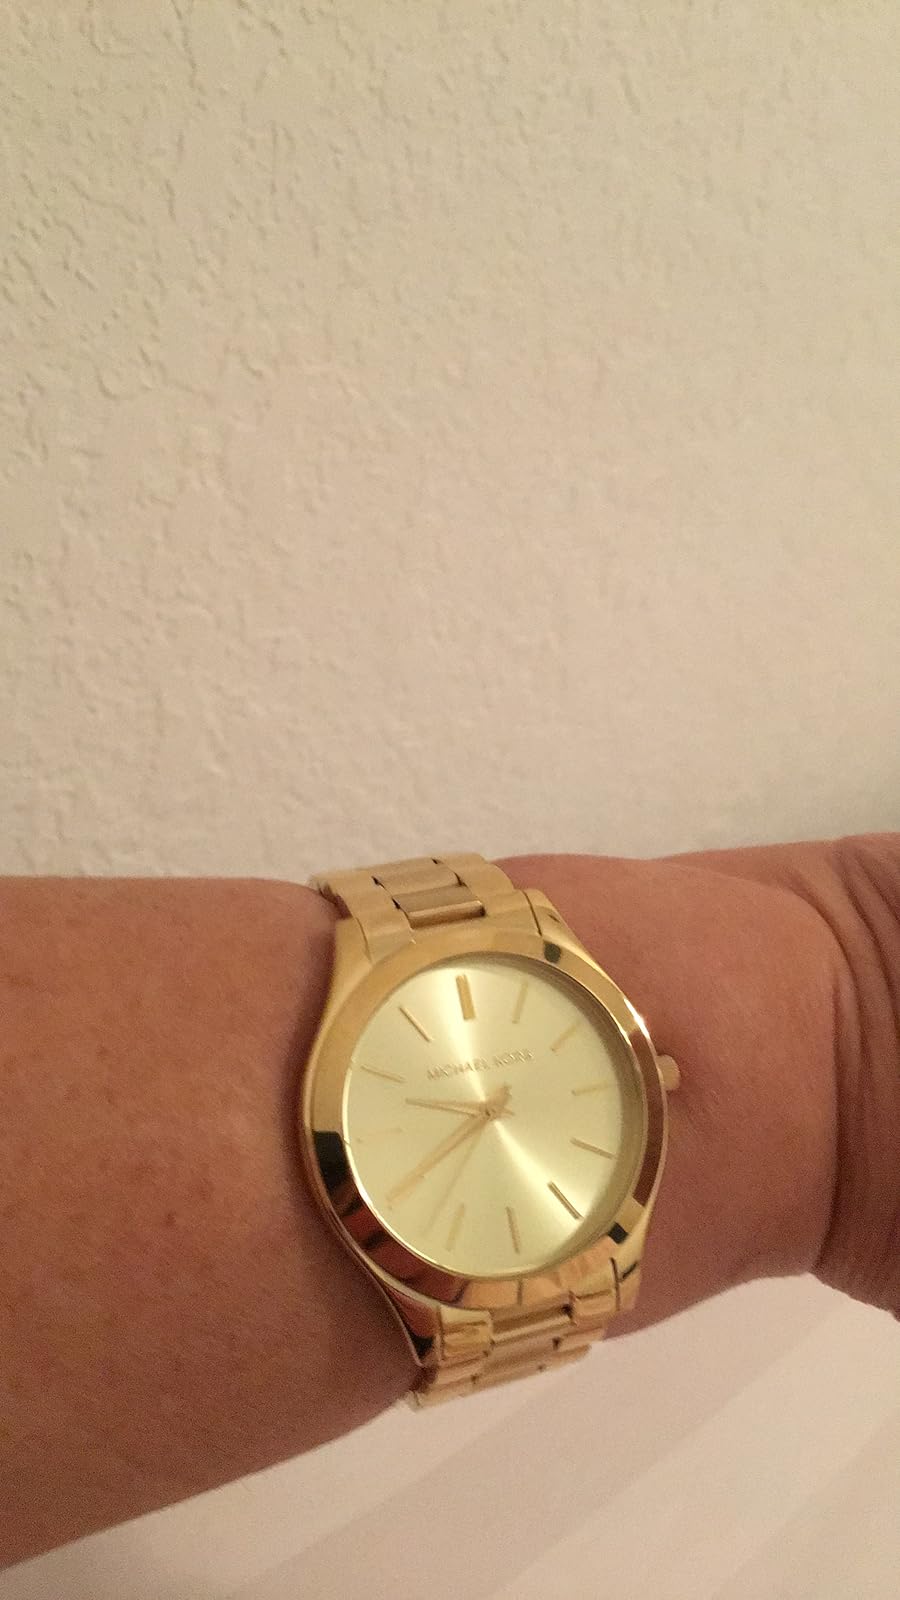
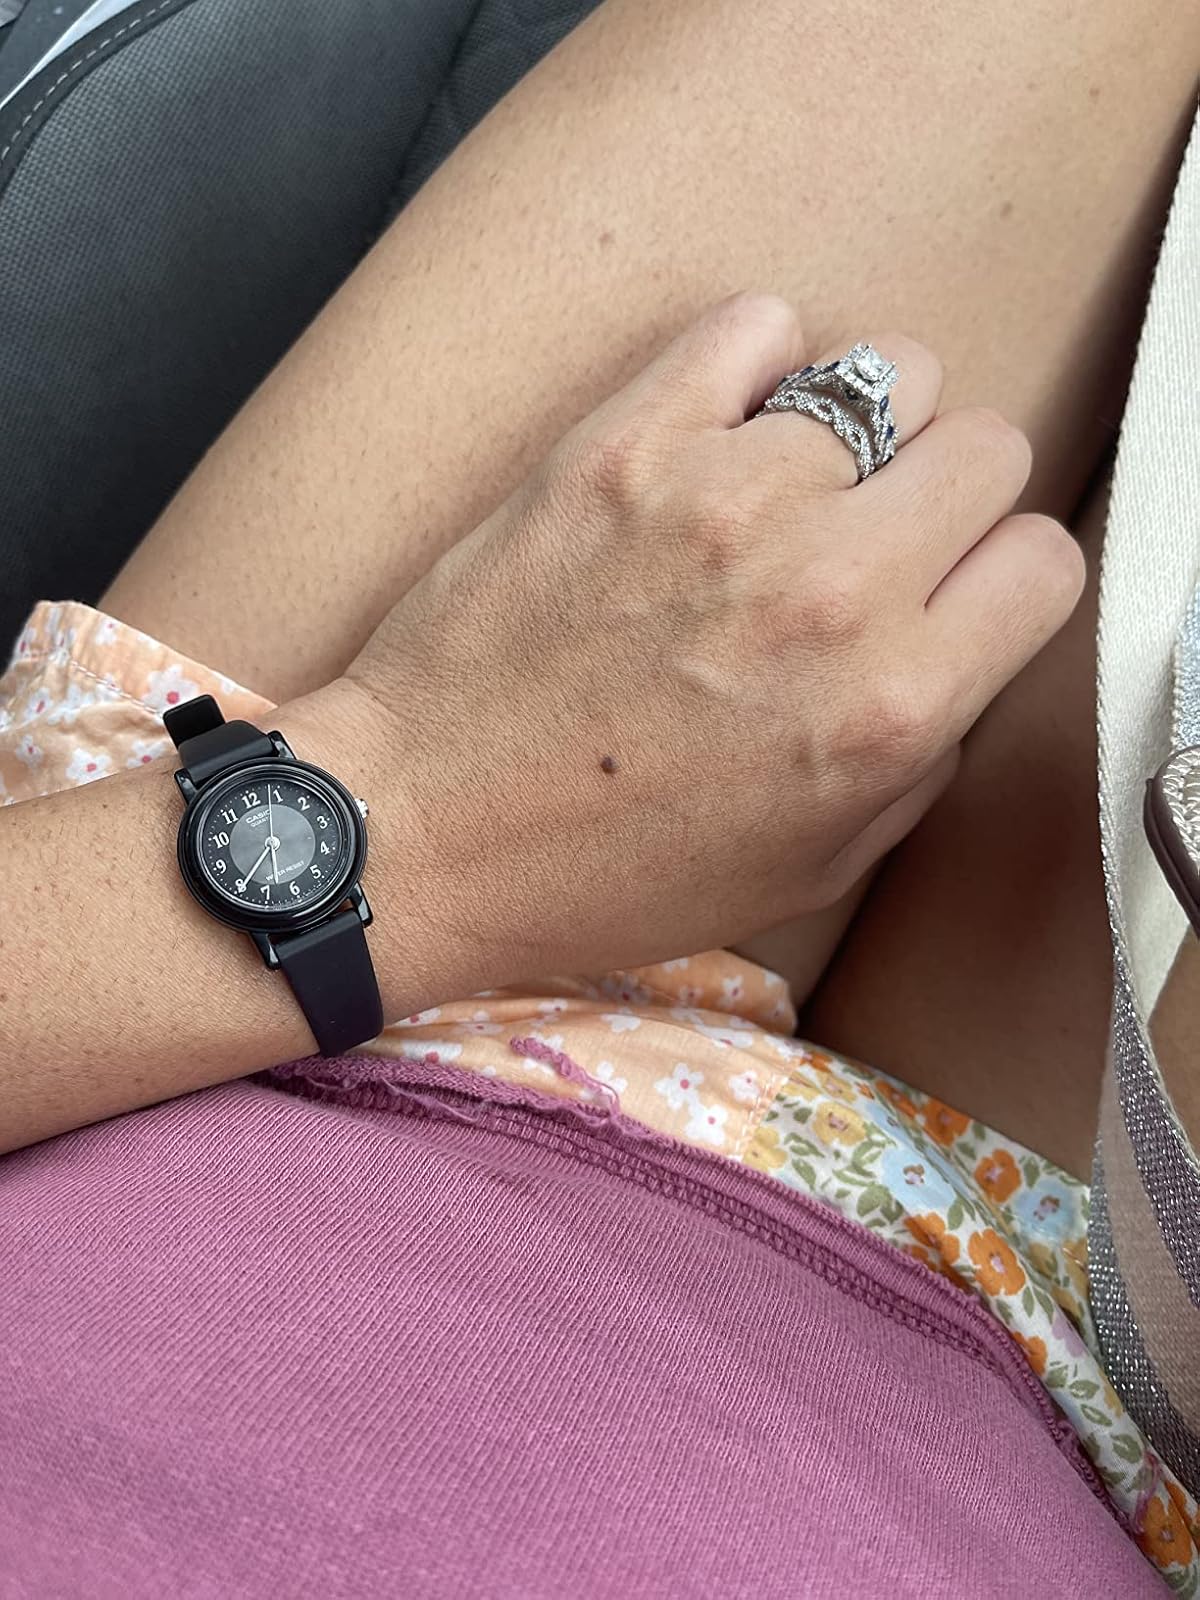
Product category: accessories_watch
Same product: no